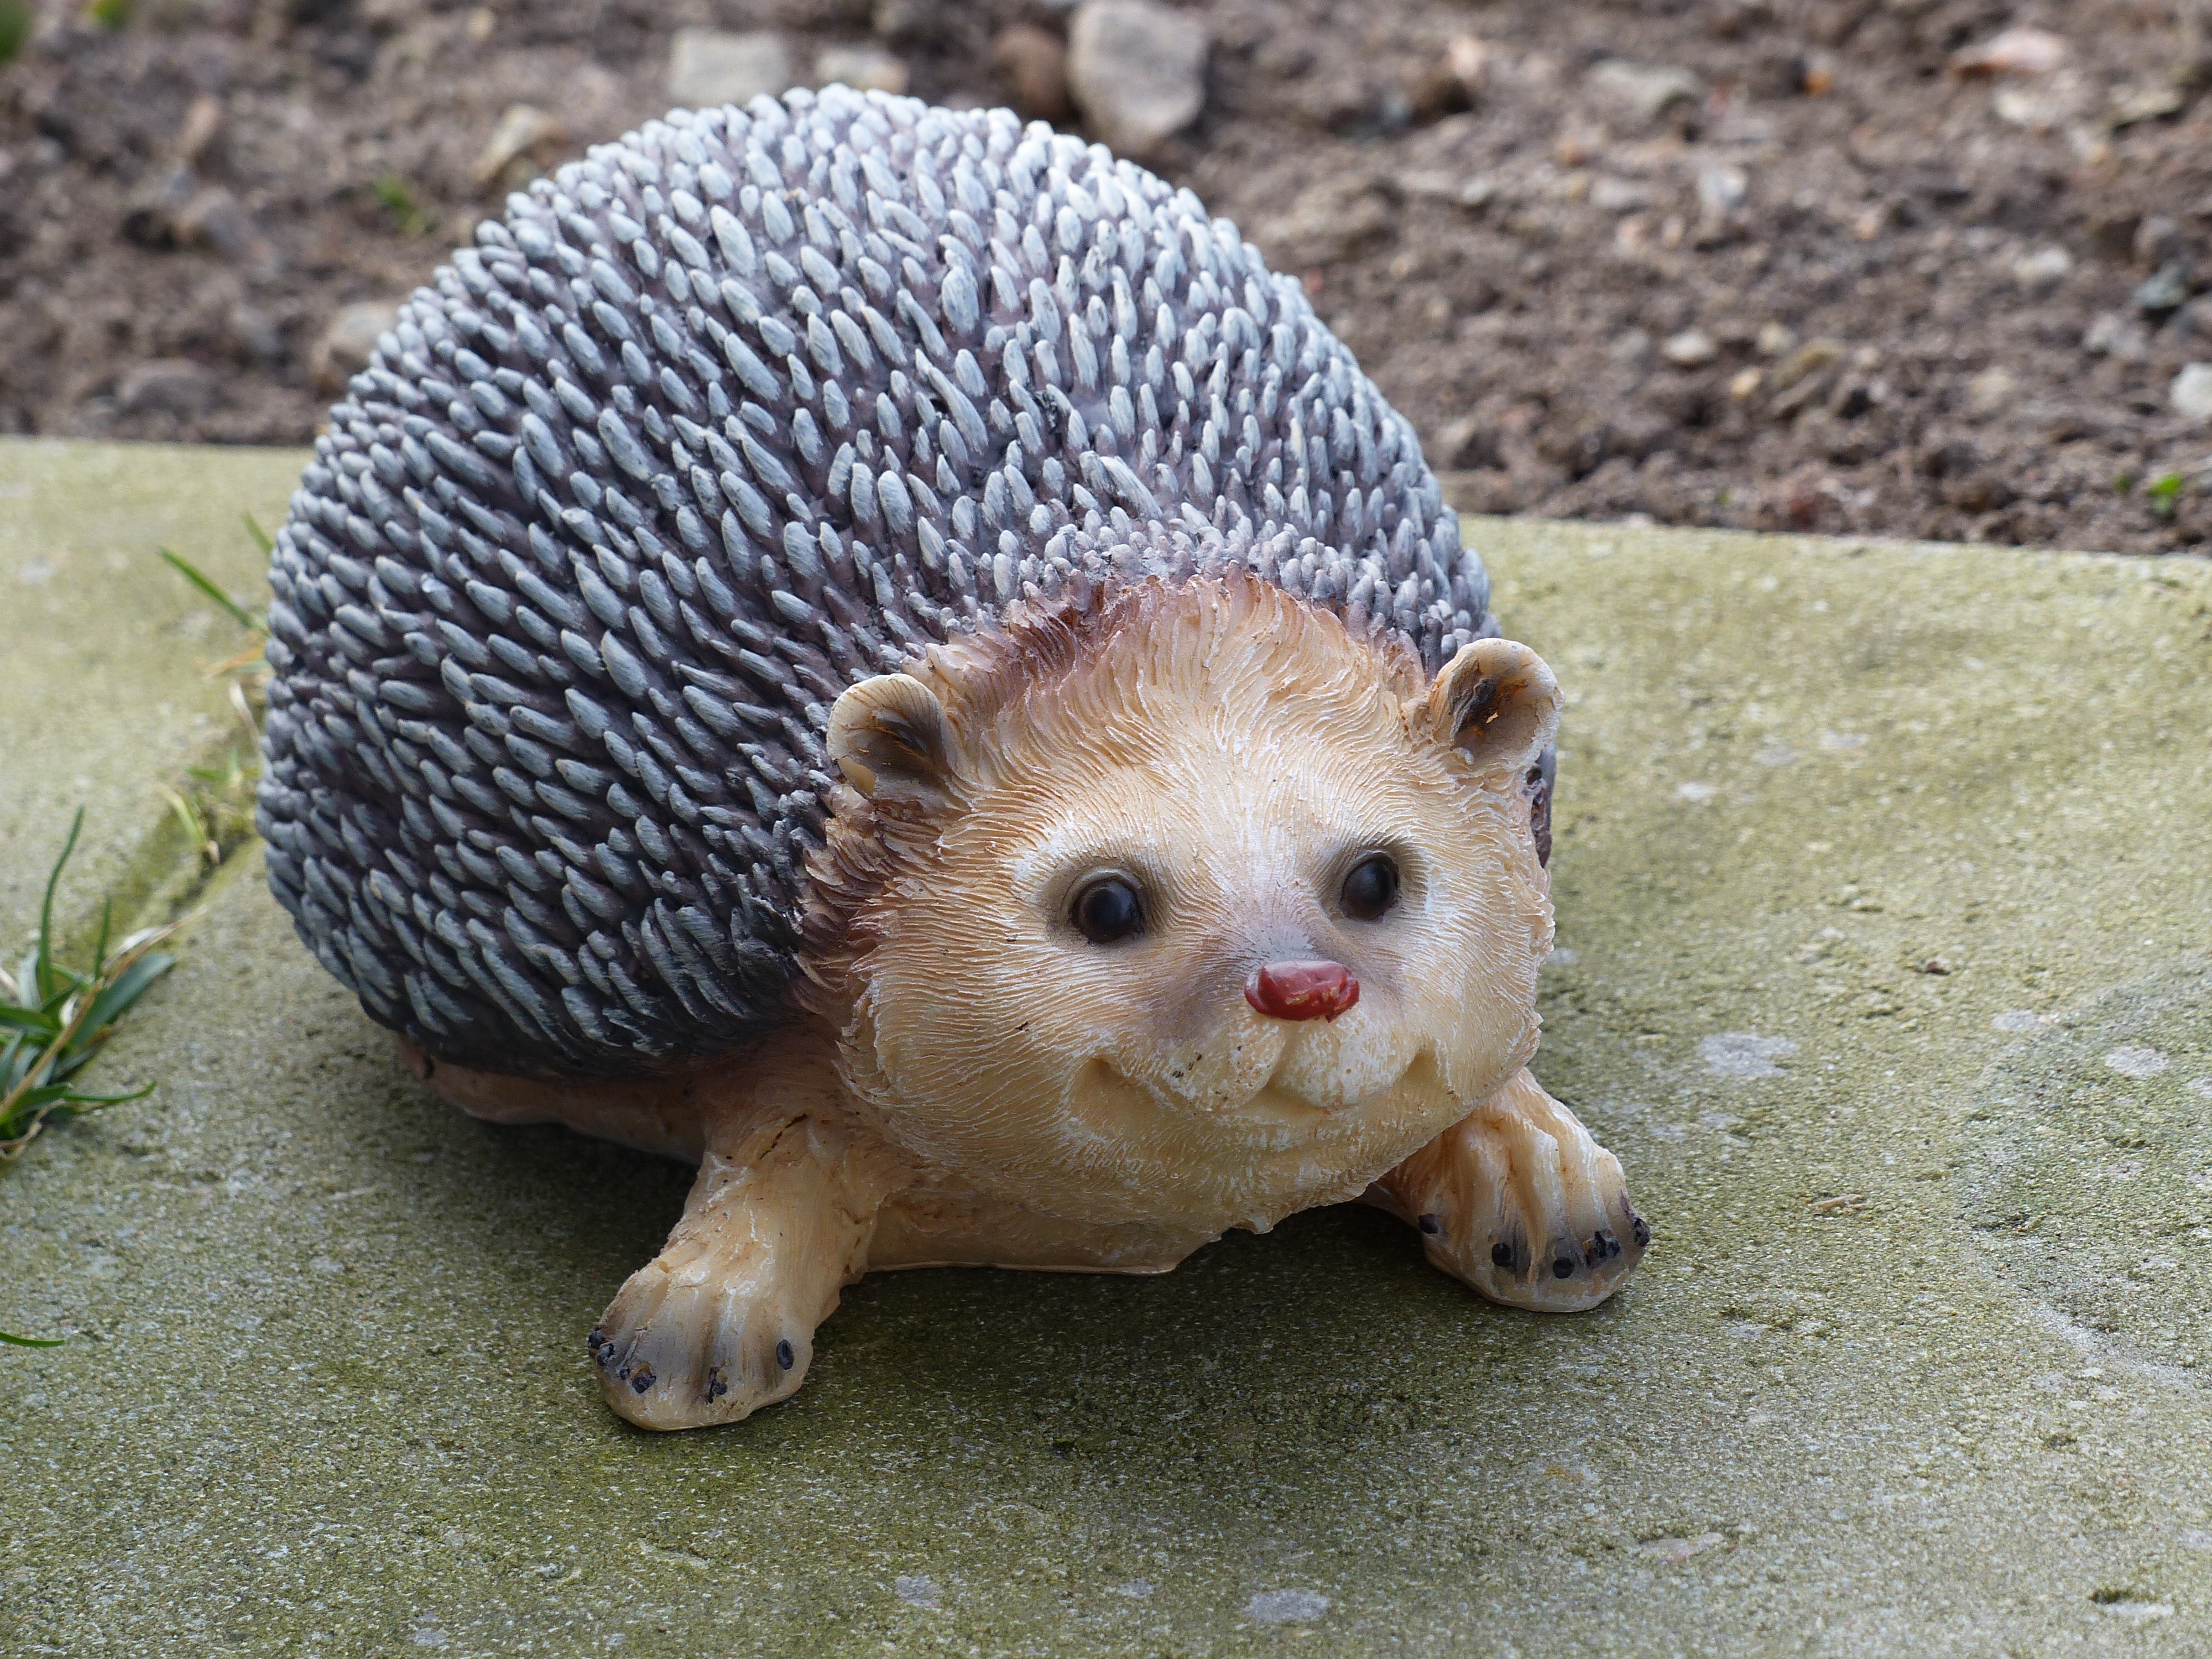
wildlife, spring, mammal, garden, fauna, figure, hedgehog, vertebrate, stone tiles, erinaceidae, domesticated hedgehog